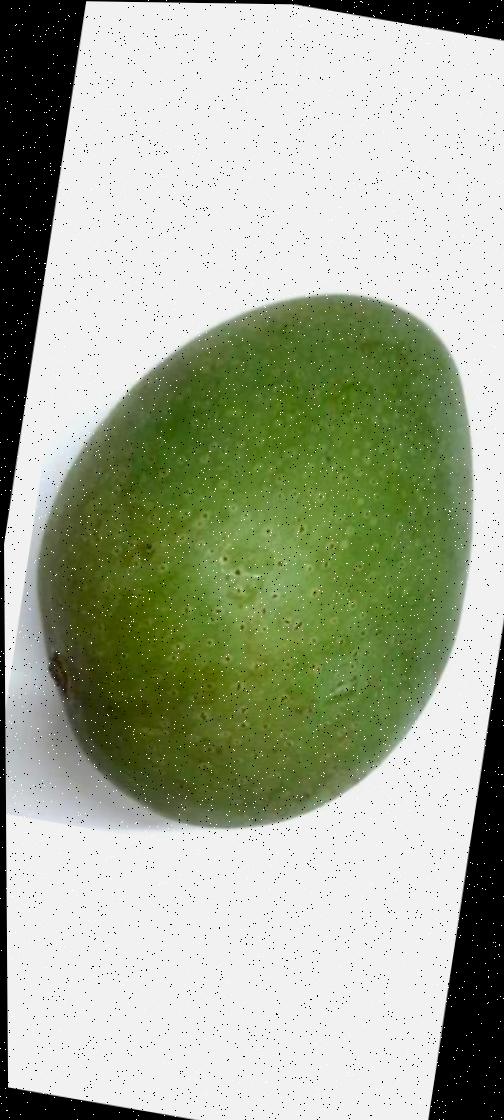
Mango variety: Ashshina Zhinuk